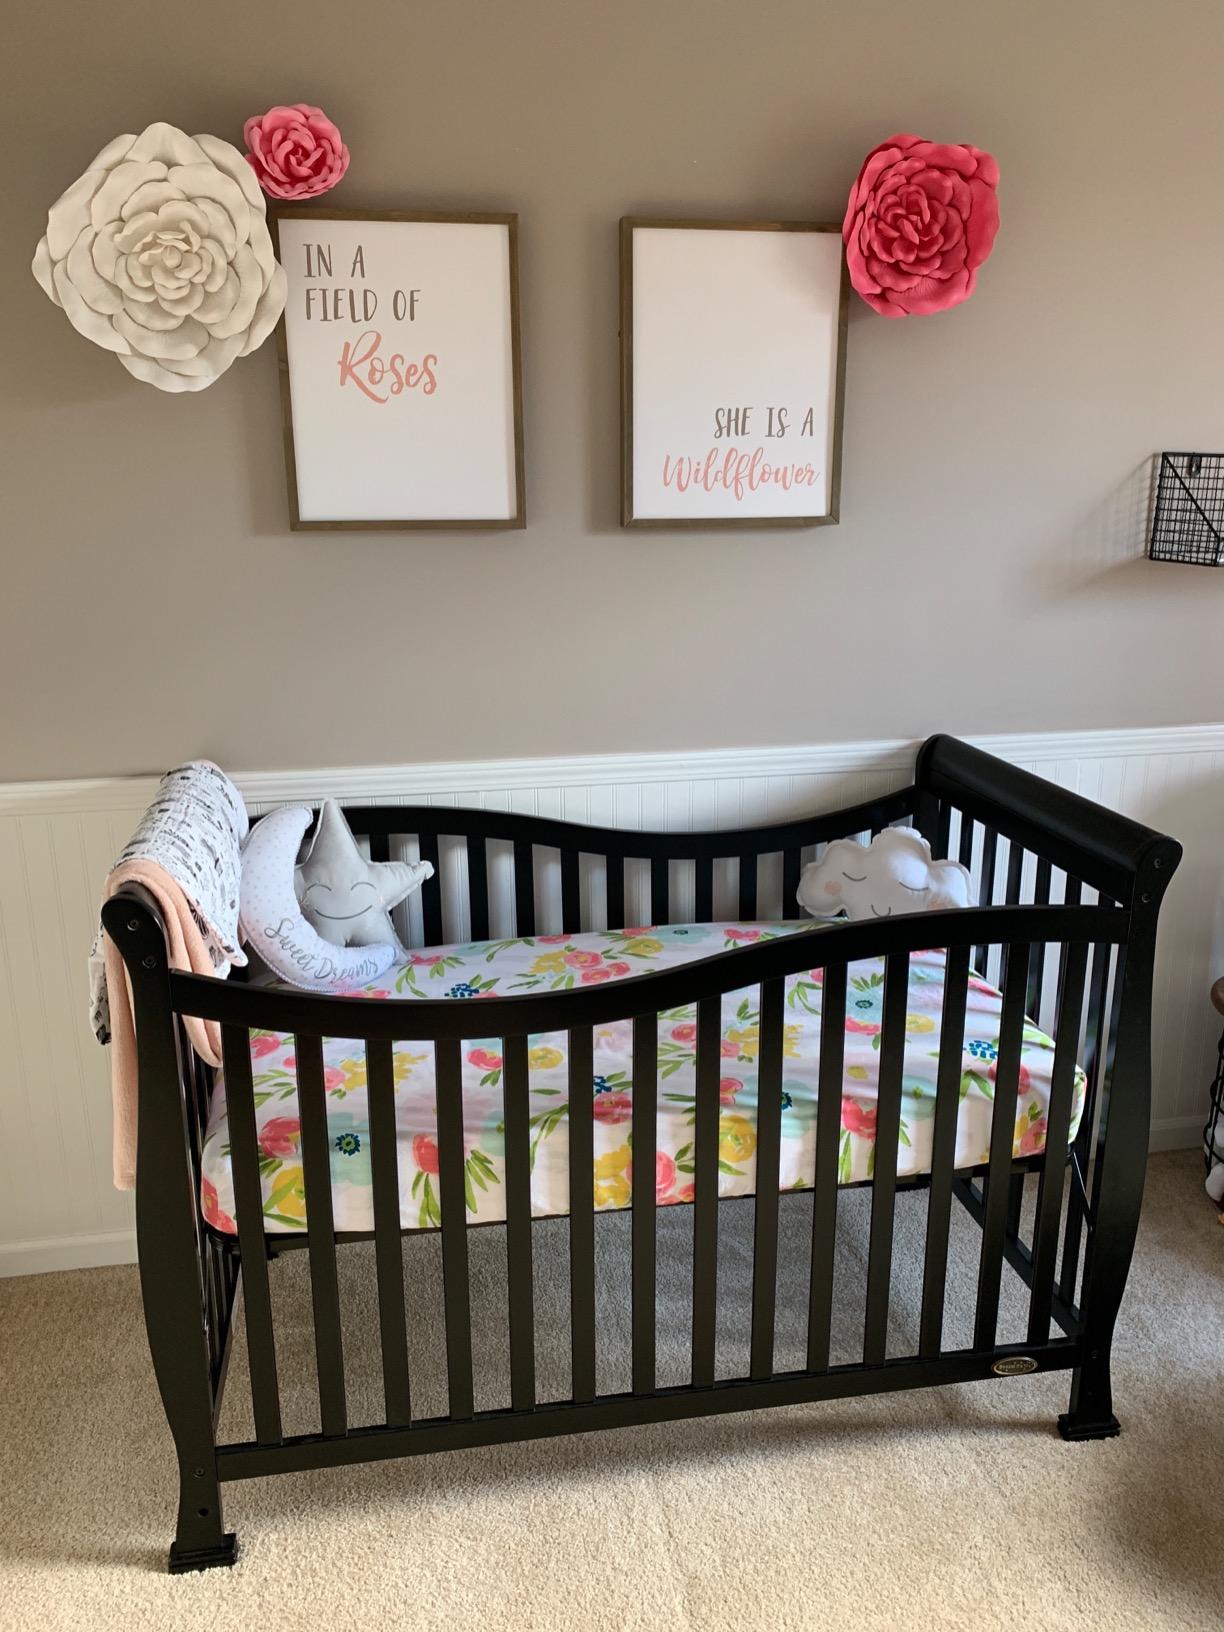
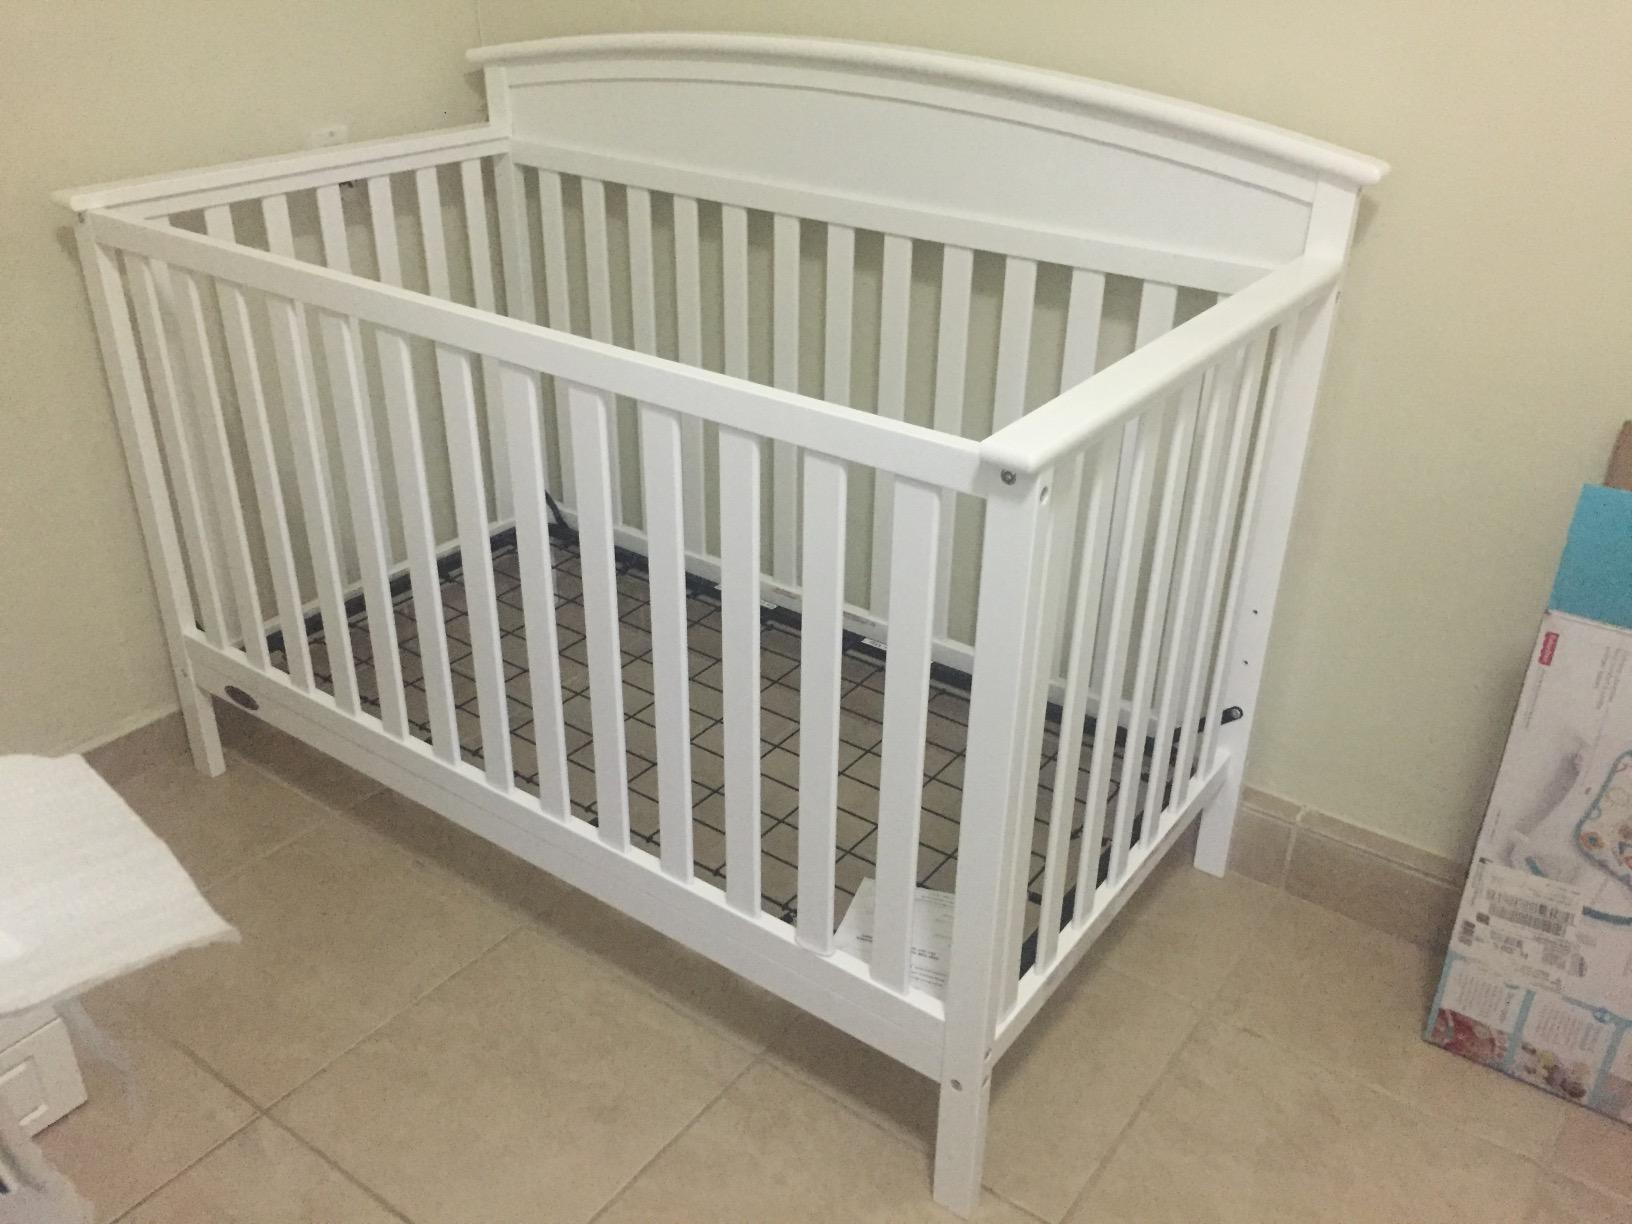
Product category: products_crib
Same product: no